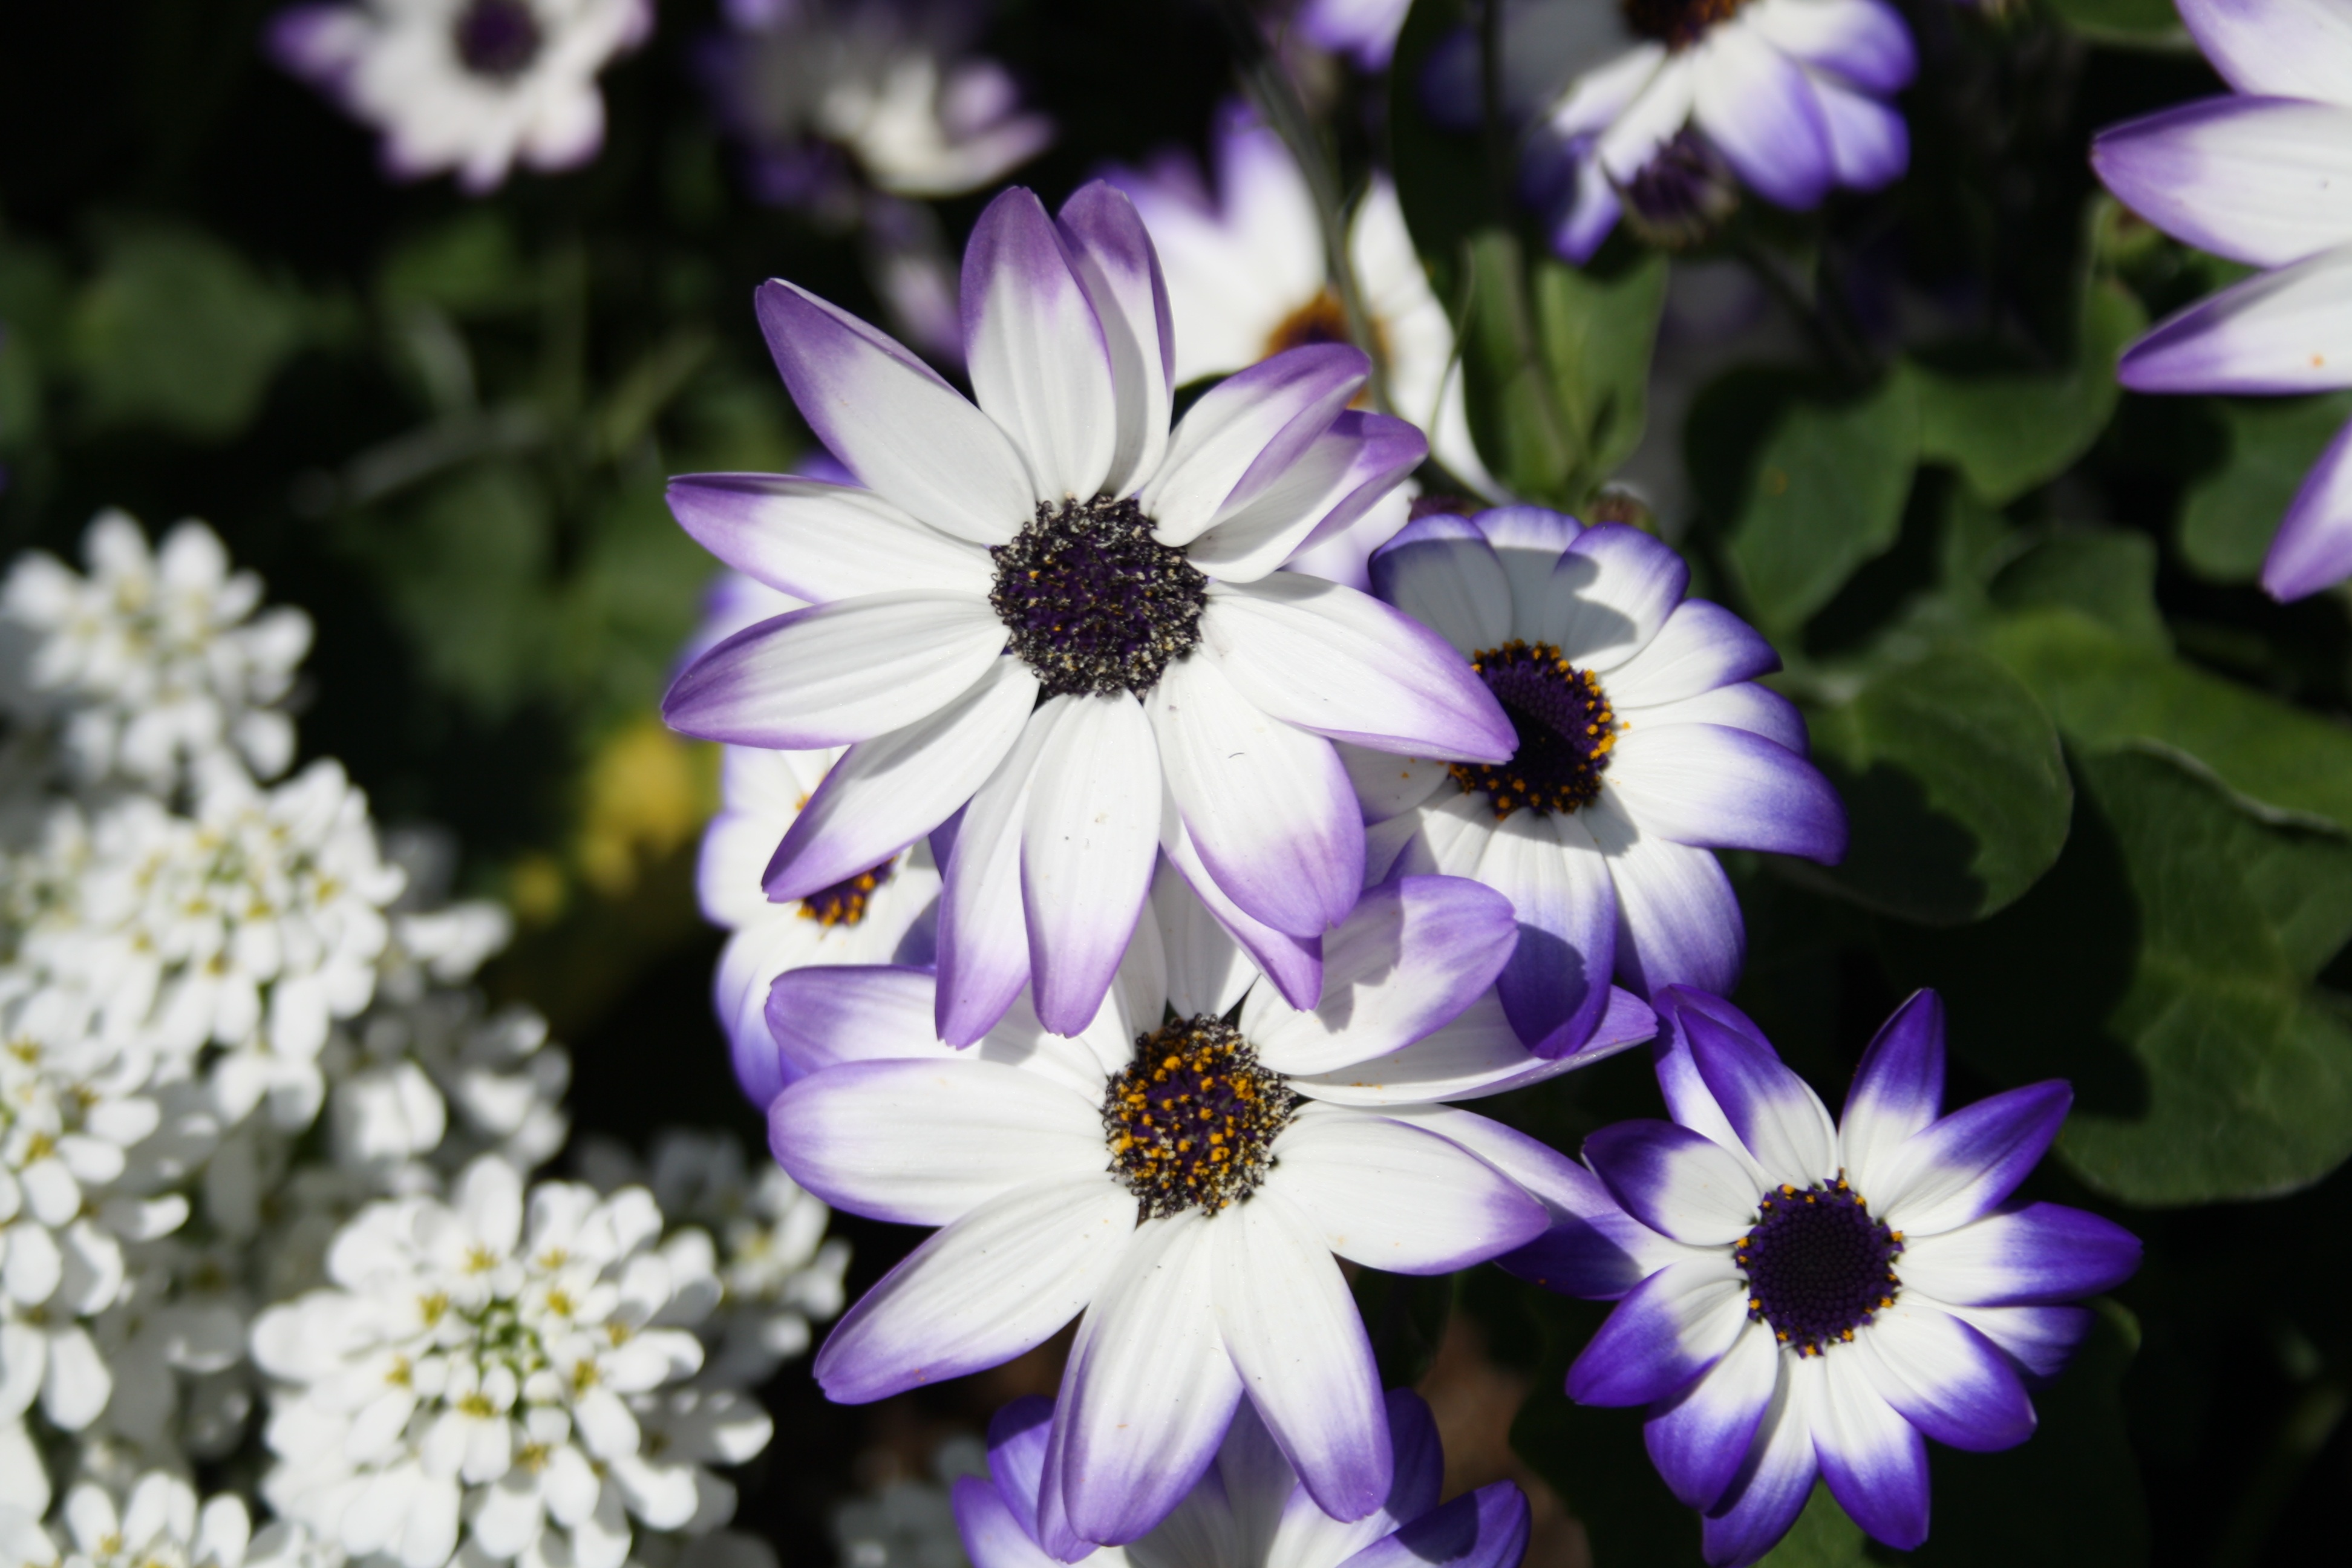
blossom, plant, white, flower, purple, petal, botany, flora, wildflower, flowers, violet, aster, macro photography, flowering plant, daisy family, magerite, land plant, garden cosmos